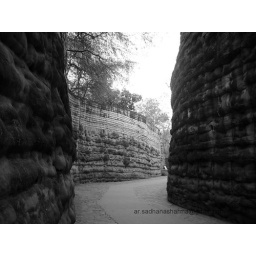
IT ws my 1st experiance...wid white and black shots....ROCK GARDEN....INDIA.. one of d best garden in chandigarh....